Conservation and restoration of fur objects

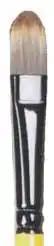
Natural hair brush

Fur objects are made from organic materials which are soilable. For clothing and accessories, the objects are subjected to the wear and tear of everyday use may include, soiling and staining made by food, make-up, sweat, odor, or skin grease that can leave permanent marks on the fur altering both its color and texture. Make-up and oils can cause the hairs to stick together. Wearing can also result in physical damage to the object through overuse. Friction at the joints, like the armpits, elbows, and collar of a coat can cause bald areas. Stitching unraveling and rips are also common issues that arise from wearing a fur object. Nitrile gloves may be worn when handling fur objects.